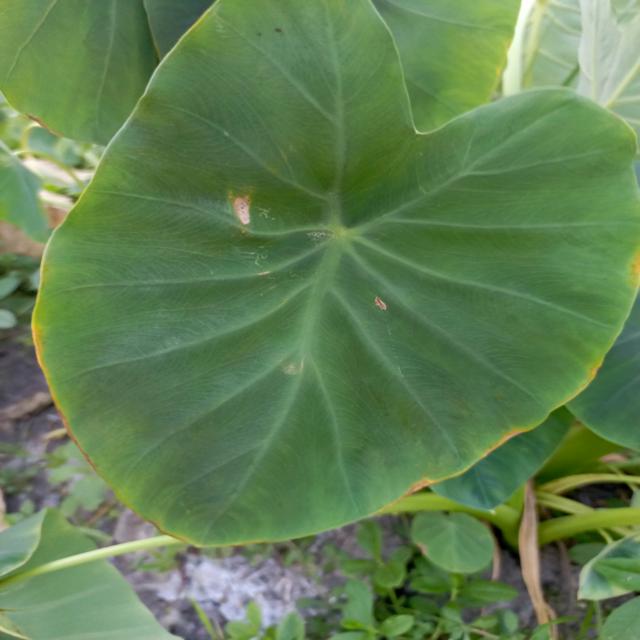
Label: Early_Blight